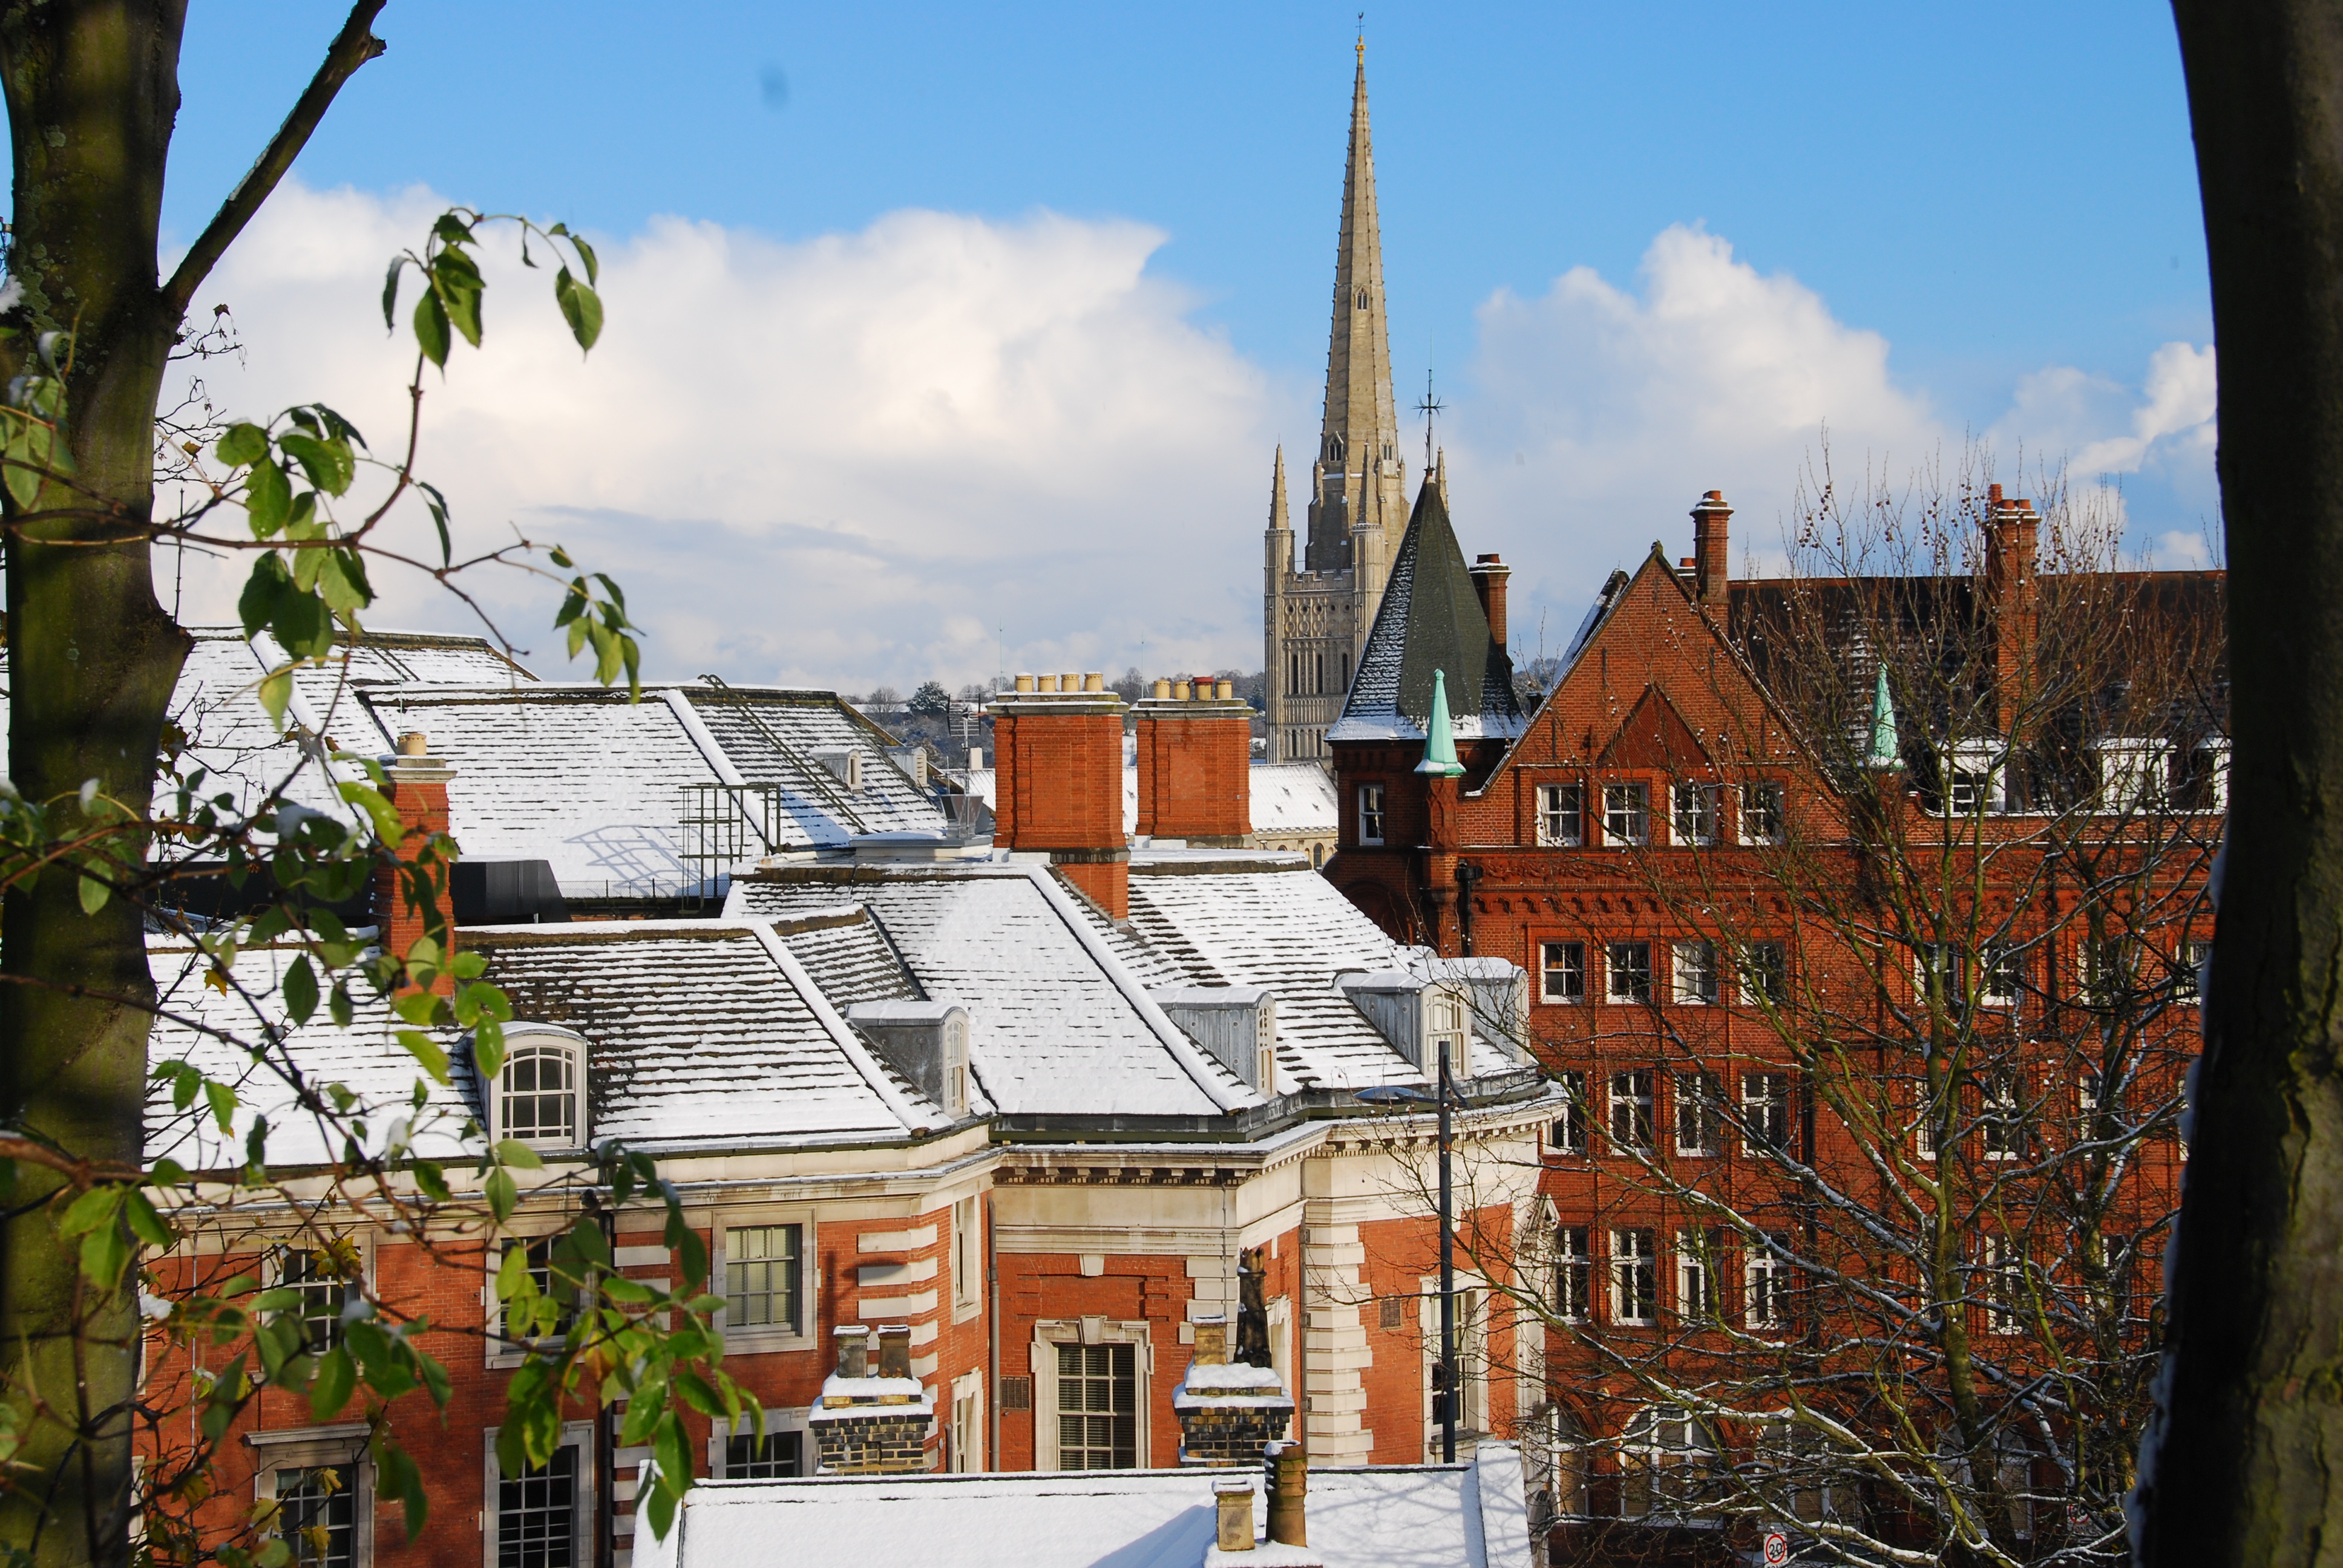
snow, architecture, house, town, city, cityscape, downtown, village, facade, cathedral, nikon, tourism, free, rooftops, d80, norfolk, norwich, neighbourhood, urban area, residential area, human settlement